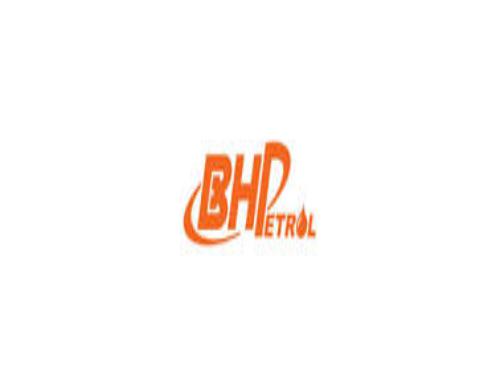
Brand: bhpetrol
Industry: Transportation